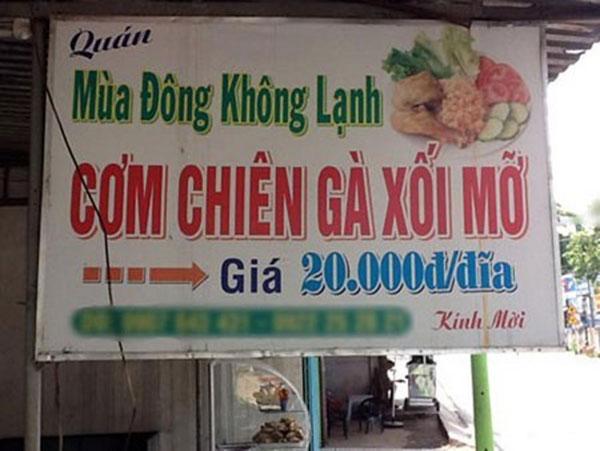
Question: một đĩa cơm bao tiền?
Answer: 20 000 đồng